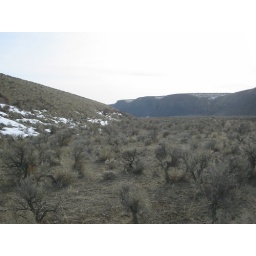
This is the sand bar under Withrow moraine in Moses Coulee - Looking south down the edge of the sand bar.